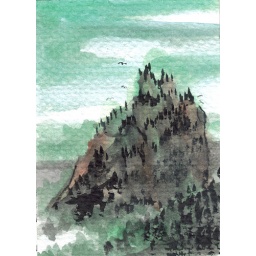
A rocky mountain face rises over a tree-clogged valley. Original miniature watercolor painting on trading card sized paper.